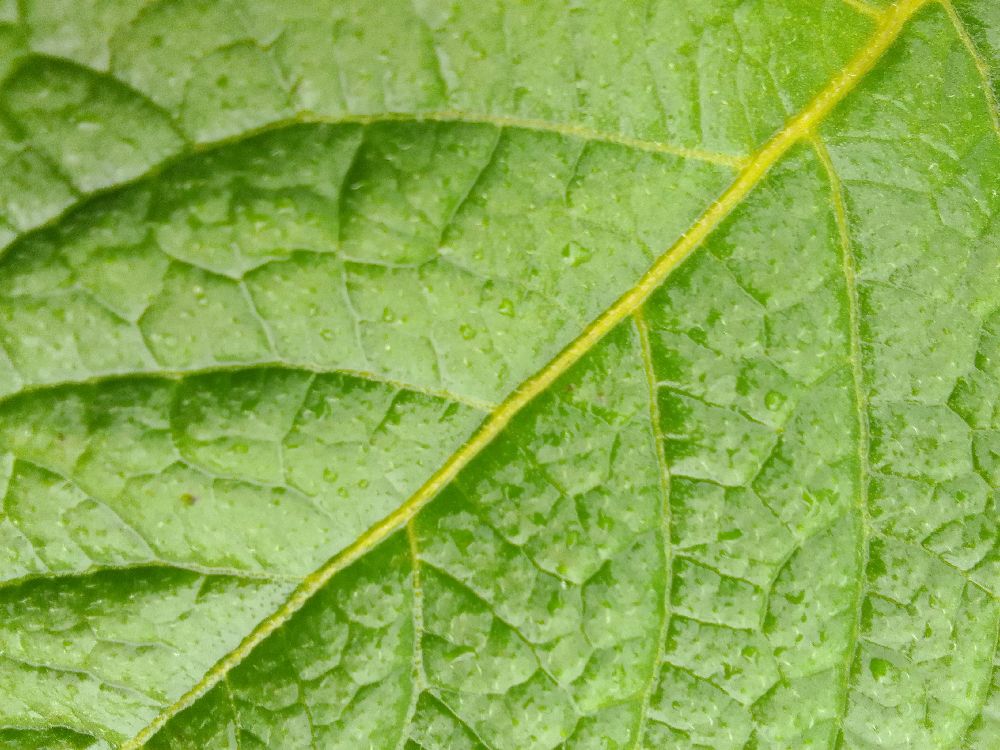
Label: Healthy